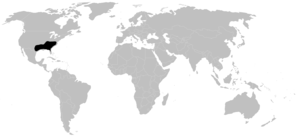
Myrmekiaphila est un genre d'araignées mygalomorphes de la famille des Euctenizidae.